William Otis Crosby

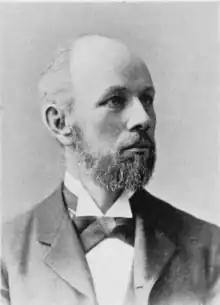
William Otis Crosby, 1899

William Otis Crosby (January 14, 1850, Decatur, Byrd Township, Brown County, Ohio - 31 December 1925, Boston) was an American geologist and engineer. Crosby was a professor at the Massachusetts Institute of Technology (1906), as well a member of the American Academy of Arts and Sciences (1881).